Answer in natural language. Consider the 3D positions of the objects in the scene and not just the 2D positions in the image. Is the centerpoint of  white rectangular dining table (marked A) at a higher height than Doorframe (marked B)? Choose between the following options: no or yes
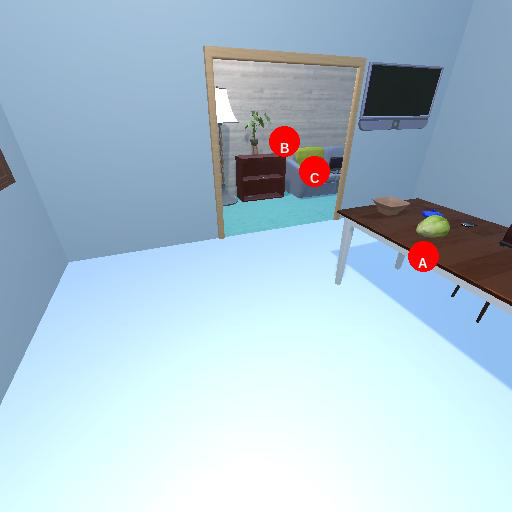
<answer>yes</answer>